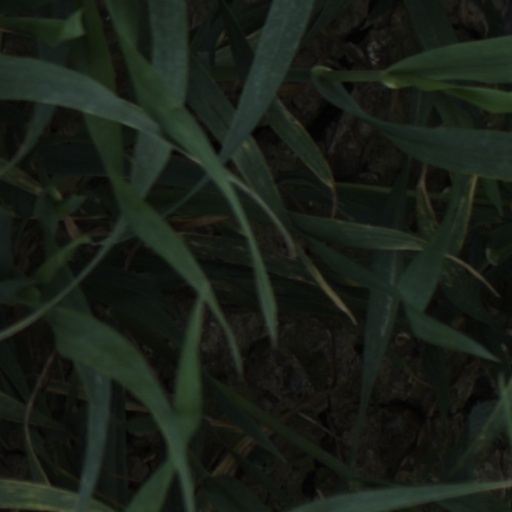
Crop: wheat